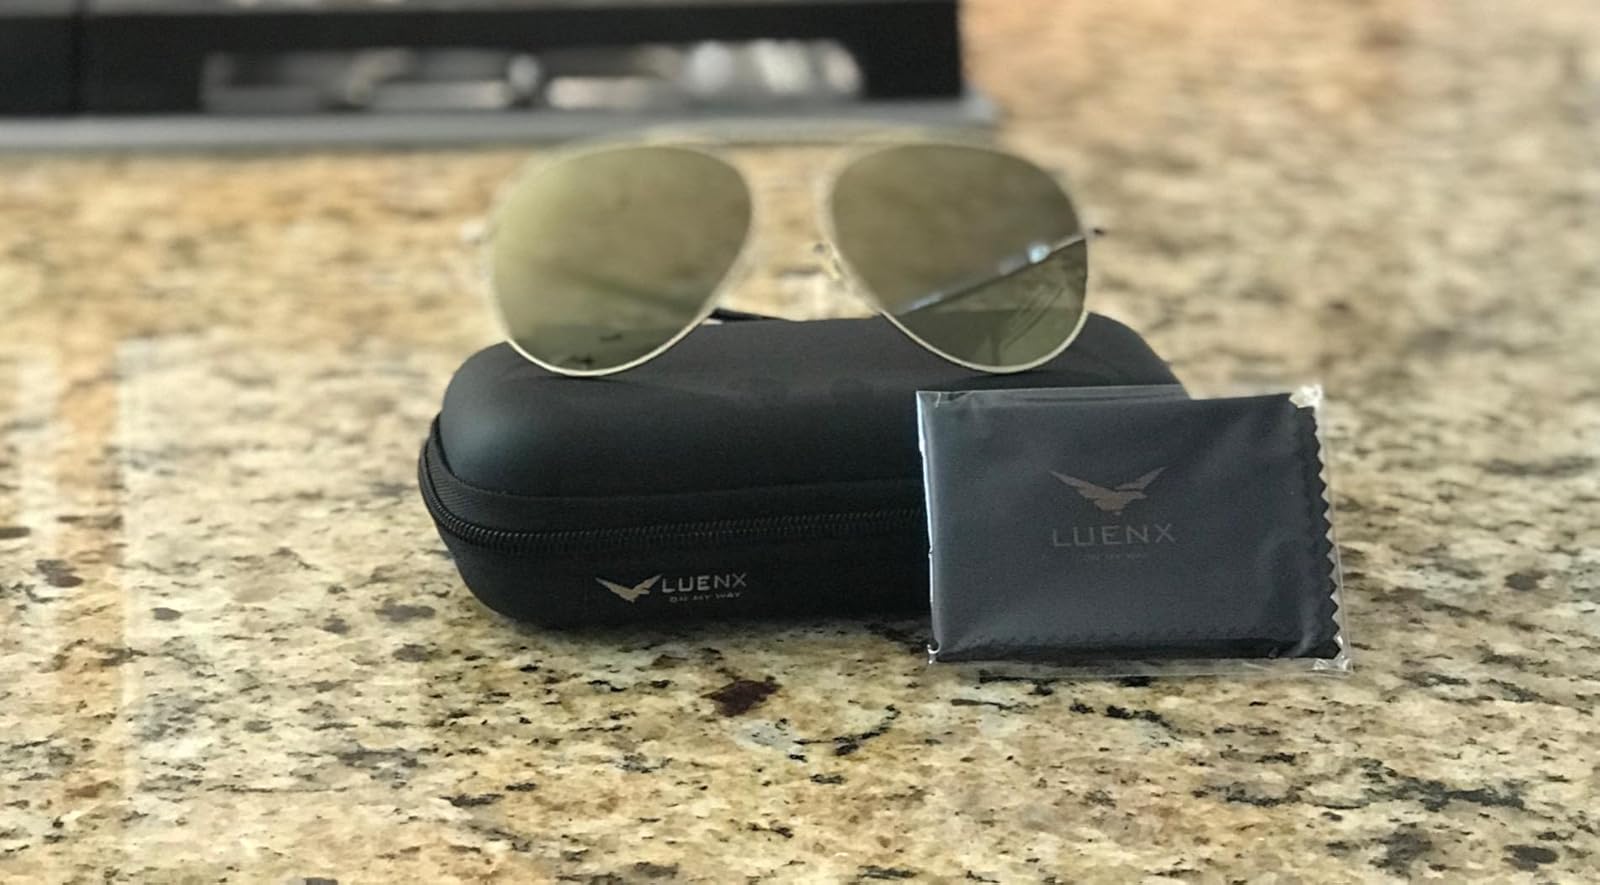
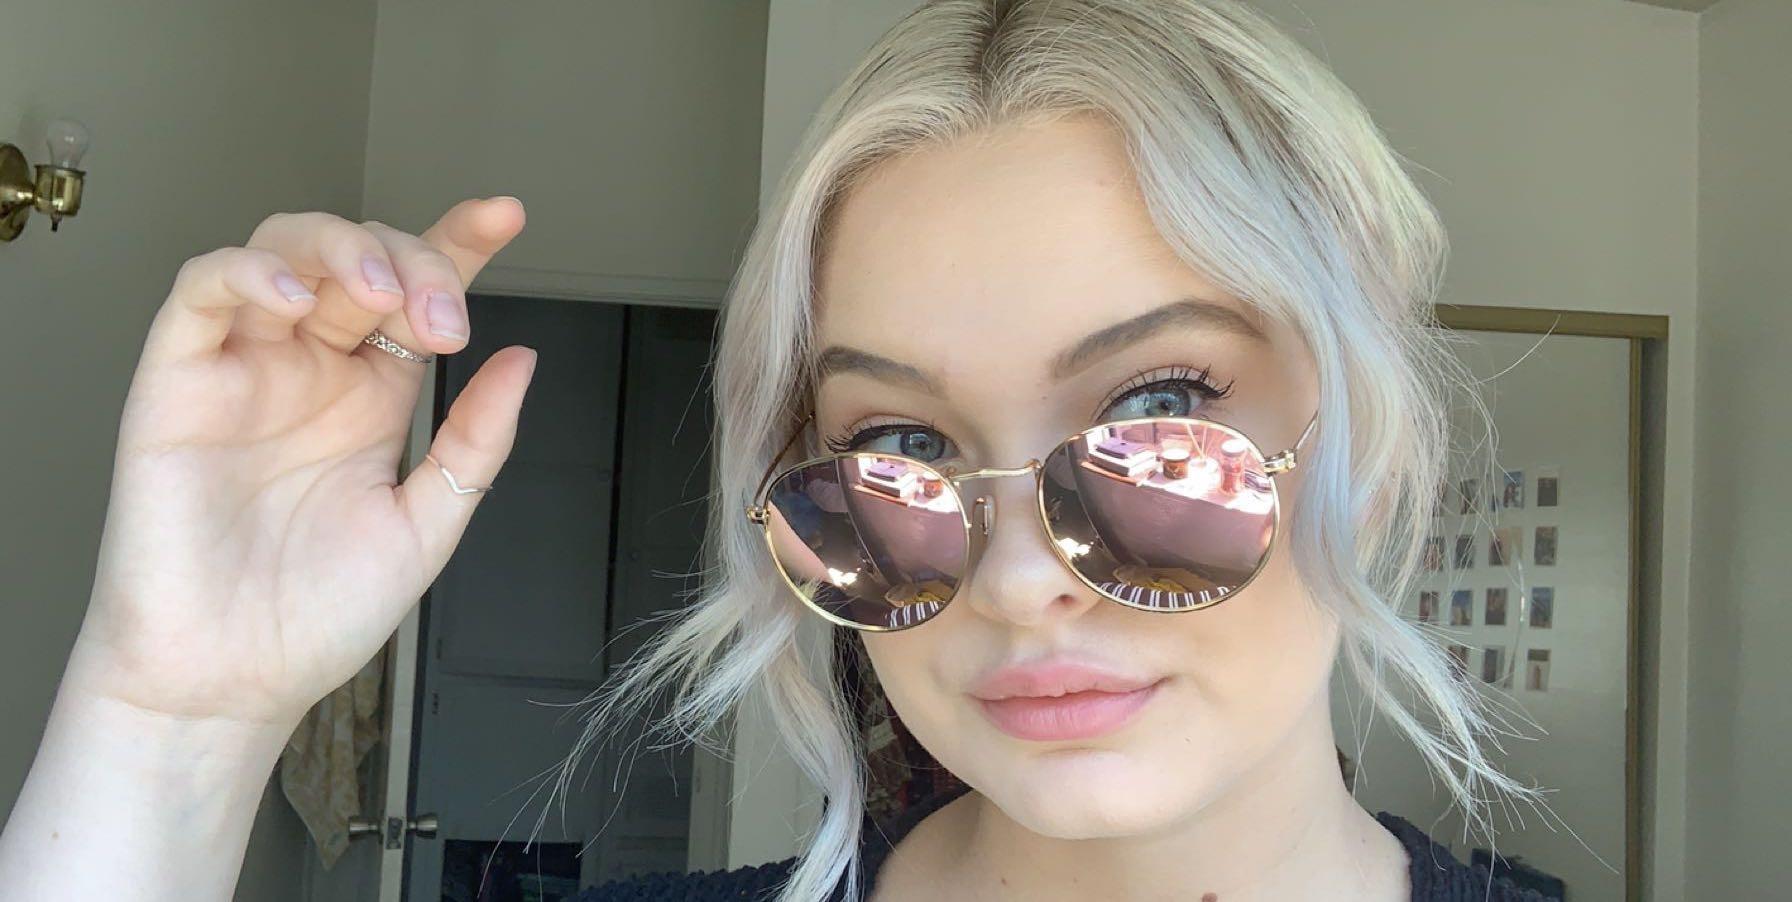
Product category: accessories_sunglasses
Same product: no